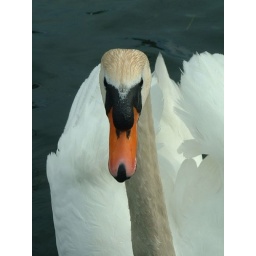
angry swan by my boat 11